Golden-crowned kinglet

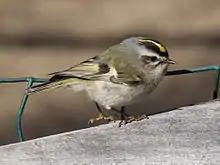
The golden-crowned kinglet is a non-breeding resident in the winter in North Carolina

The golden-crowned kinglet is a widespread migratory bird throughout North America. Its breeding habitat is coniferous forests across Canada, the northeastern and western United States, Mexico and Central America. It migrates to the United States in the non-breeding season. Some birds are permanent residents in coastal regions and in the southern parts of their range. Northern birds remain further north in winter than the ruby-crowned kinglet.